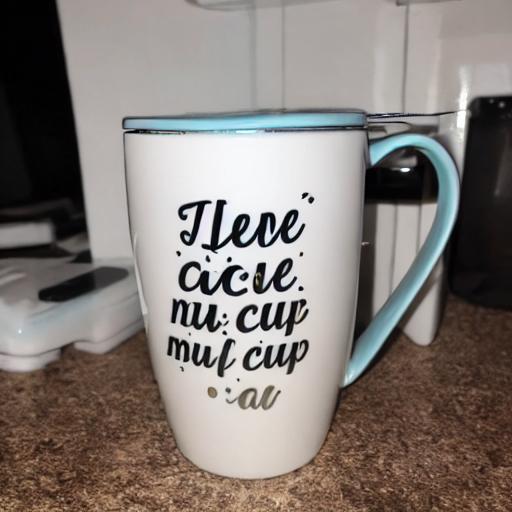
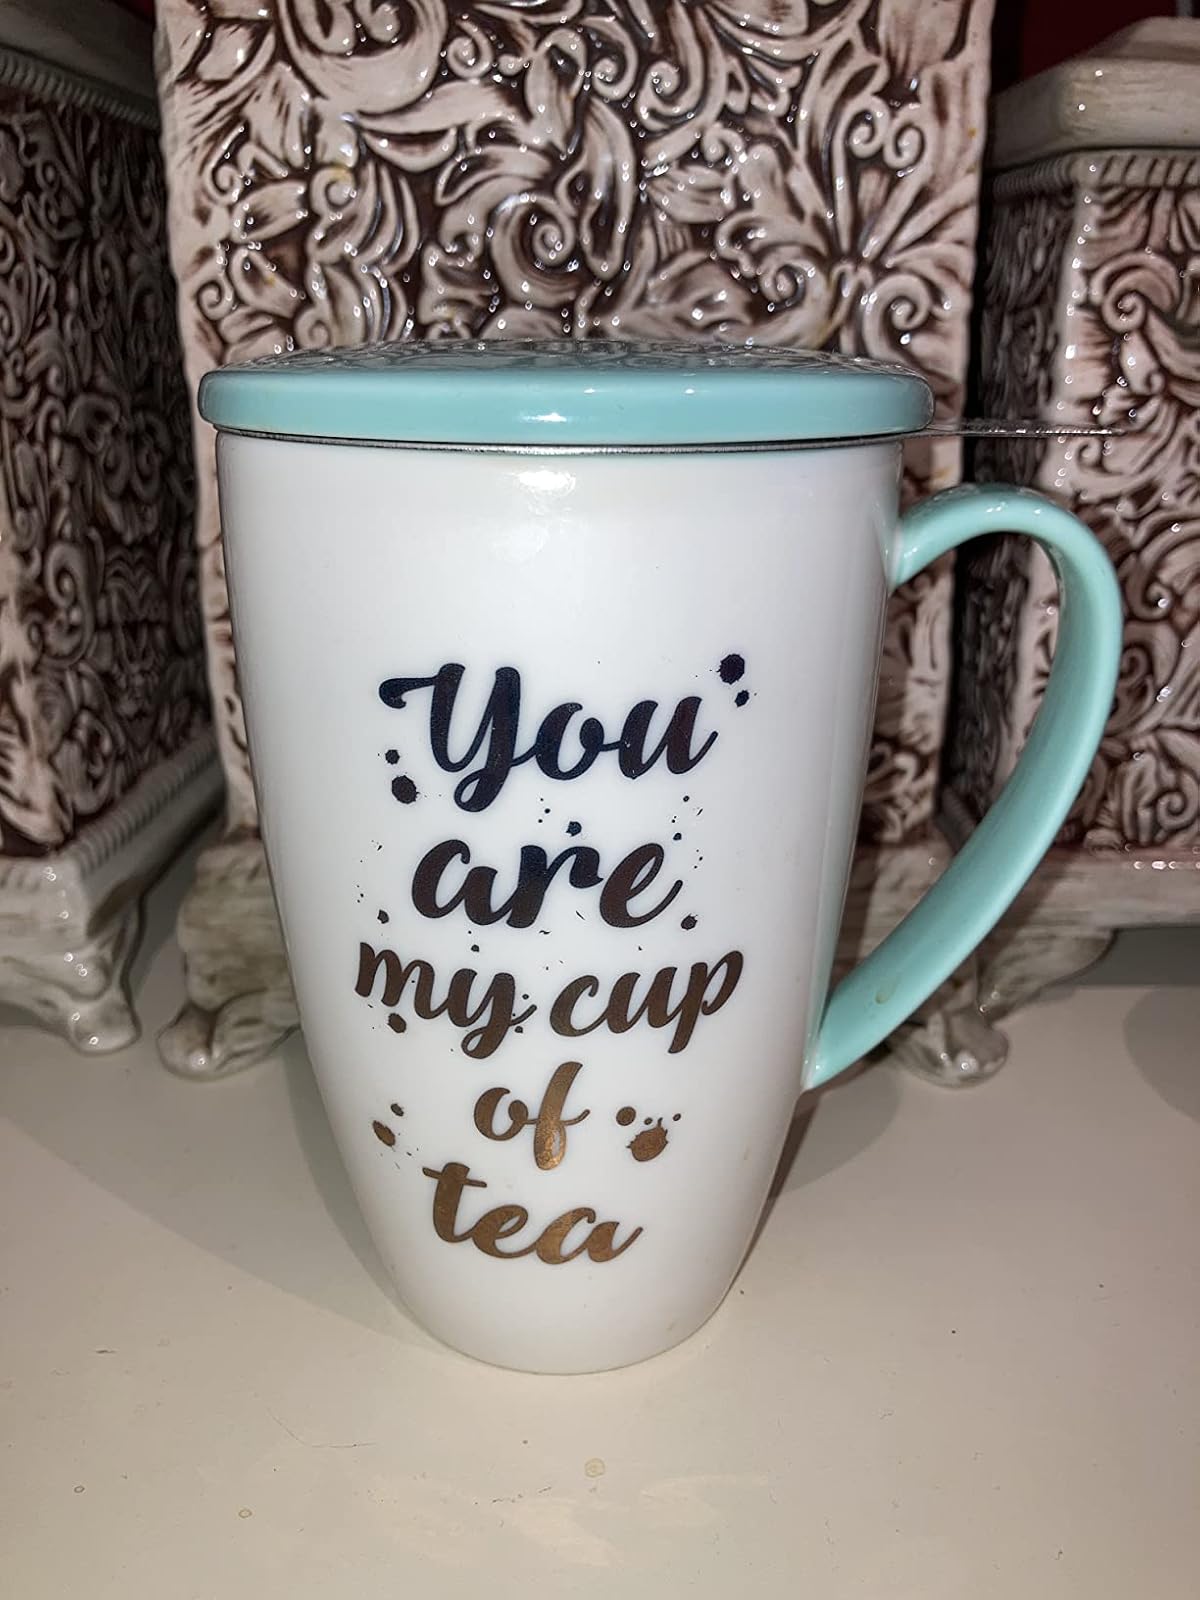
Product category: items_mug
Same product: no